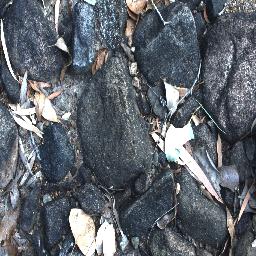
Label: negative